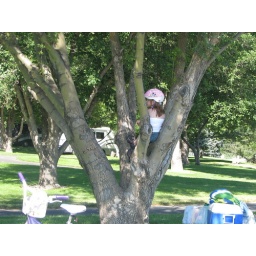
girl in tree